Papa Isio

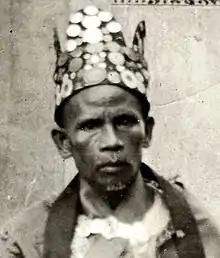
Papa Isio at the Bacolod prison after his surrender to American authorities in 1907

Dionisio Magbuelas (20 March 1846 - 1911), Dionisio Seguela or Dionisio Papa y Barlucia, more widely known as Papa Isio (Hiligaynon, “Pope Isio”), was the leader of a group of "babaylanes" who were, as conjectured by Modesto P. Sa-onoy, recruited from the remnants of Dios Buhawi’s movement, which dissolved under the poor leadership of Camartin de la Cruz in the years before the outbreak of the Philippine Revolution.